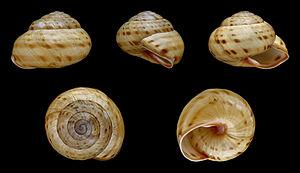
Cepaea sylvatica, l'escargot des forêts, est une espèce de mollusques gastéropodes de la famille des hélicidés.
En 2009 selon le MNHN et l'INPN, la faune de la France métropolitaine et continentale comprenait officiellement 731 taxons terminaux de mollusques terrestres et d'eau douce.